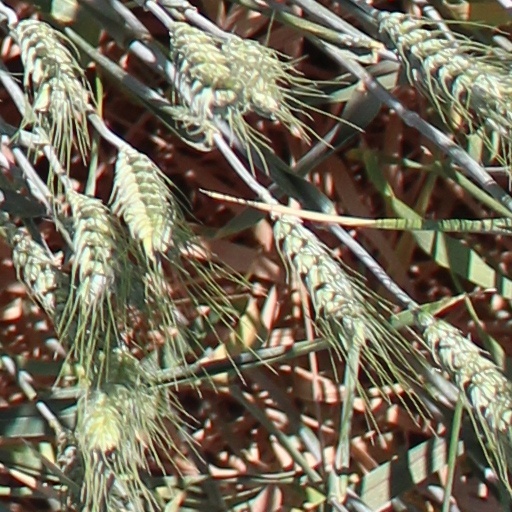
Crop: wheat